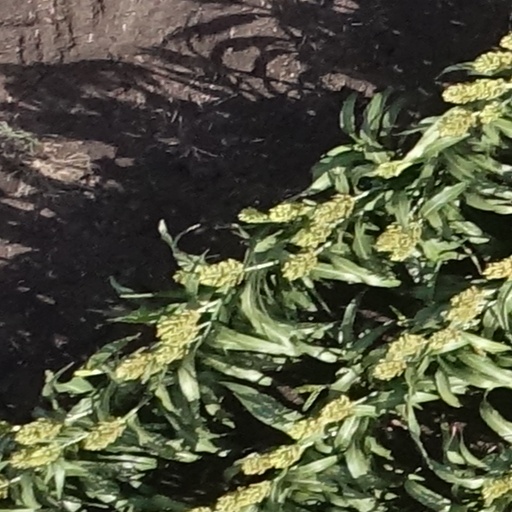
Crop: sorghum